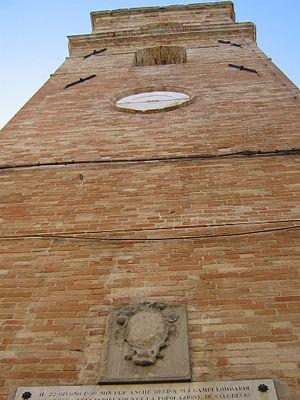
Saludecio est une commune de la province de Rimini dans l'Émilie-Romagne en Italie.